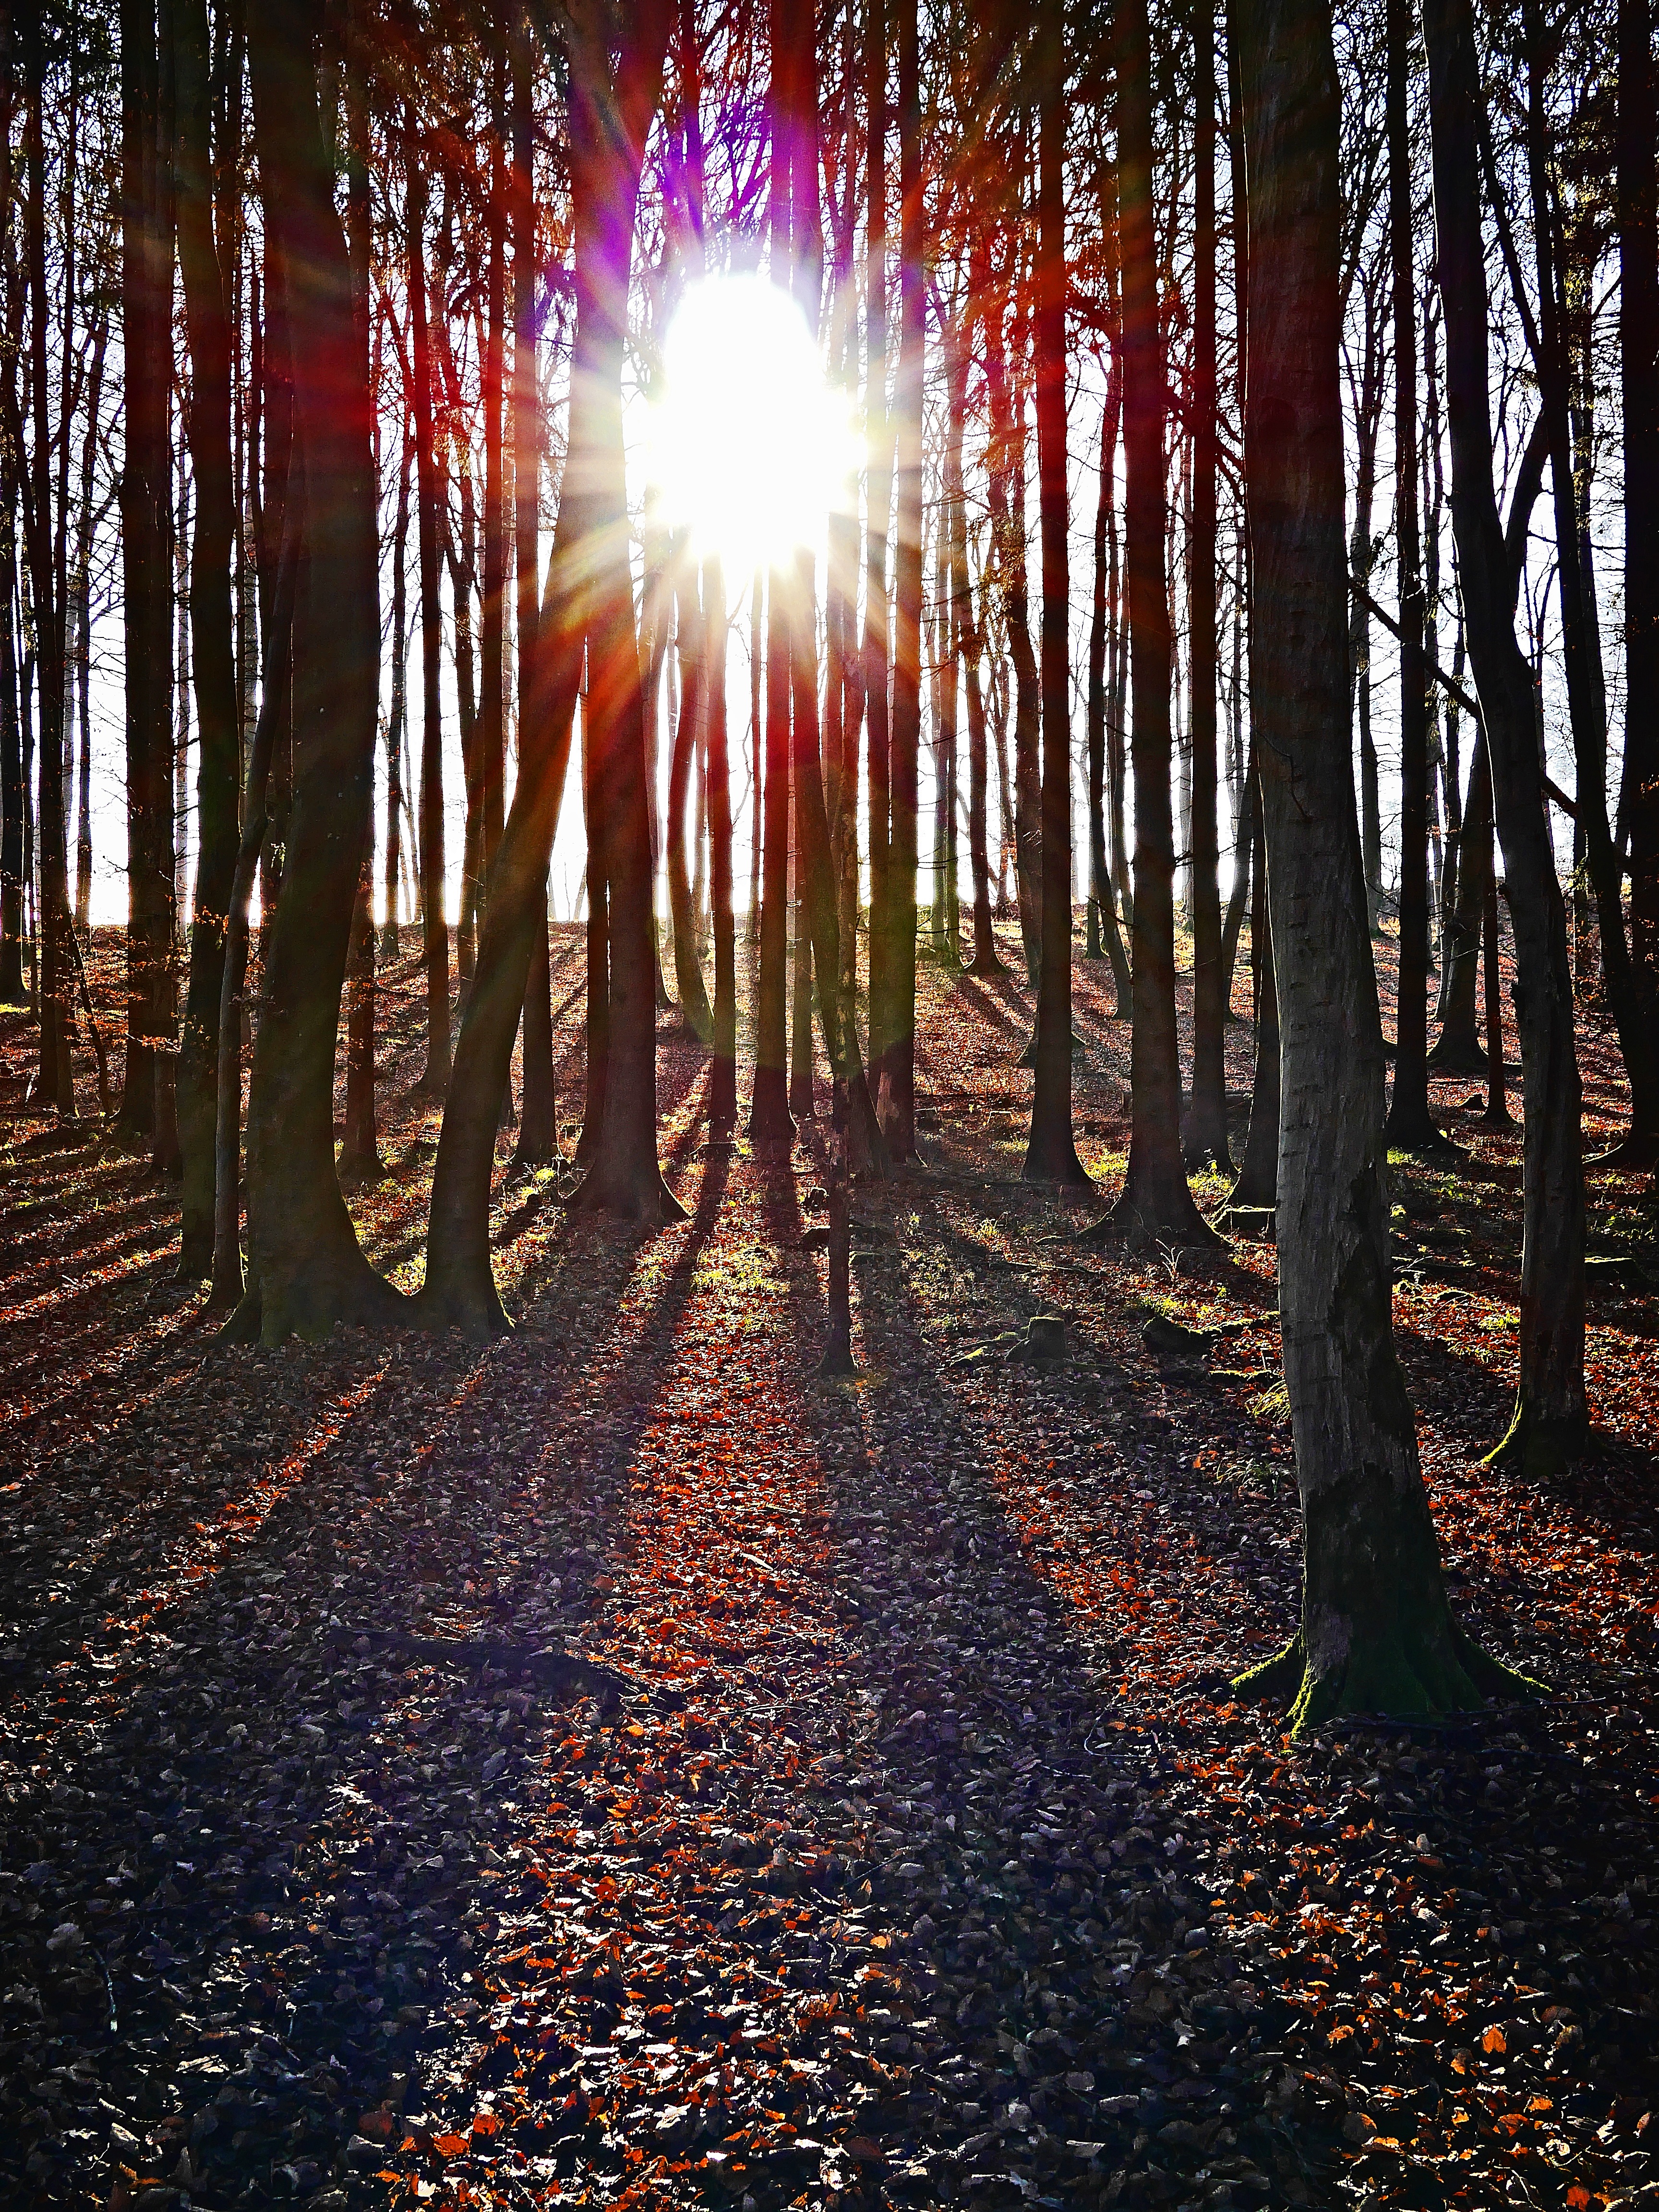
tree, nature, forest, light, sunset, sunlight, leaf, autumn, lighting, season, trees, woodland, habitat, abendstimmung, natural environment, woody plant